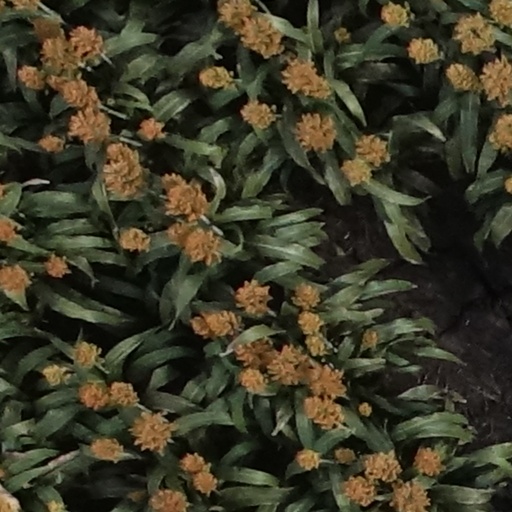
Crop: sorghum